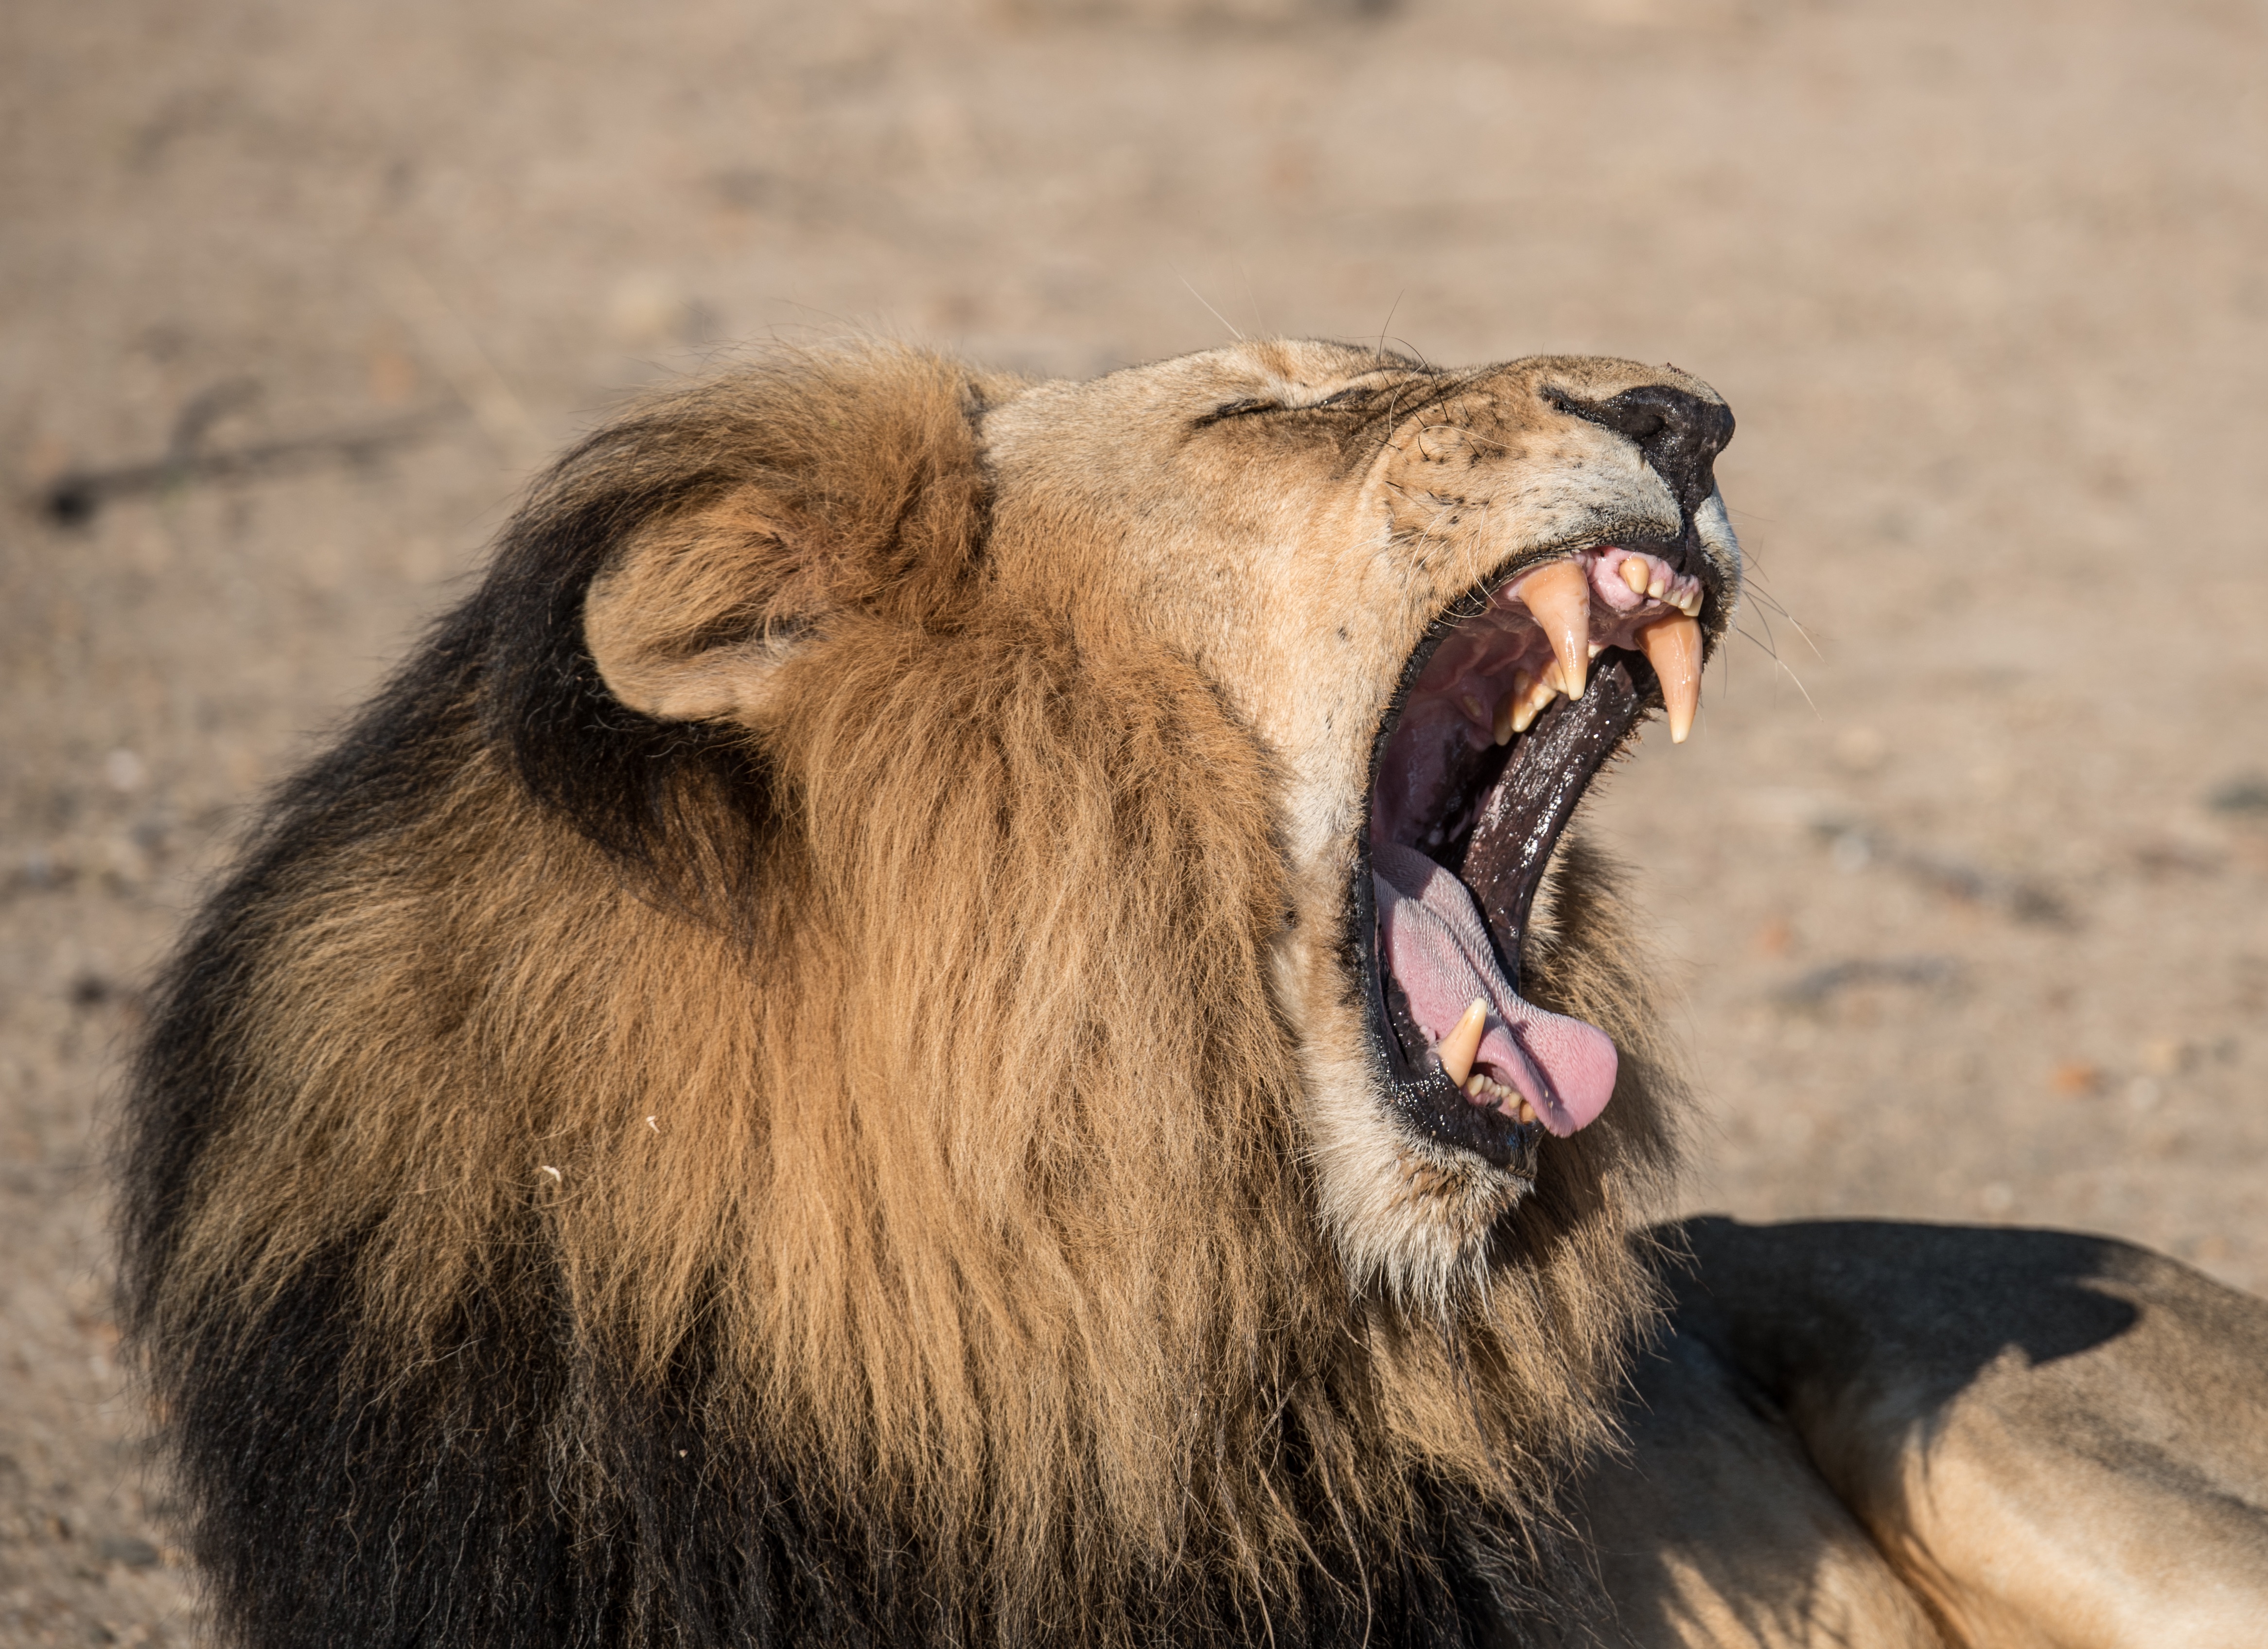
animal, wildlife, wild, zoo, mammal, mane, fauna, lion, yawn, close up, roar, vertebrate, teeth, safari, big cats, cat like mammal, muskox